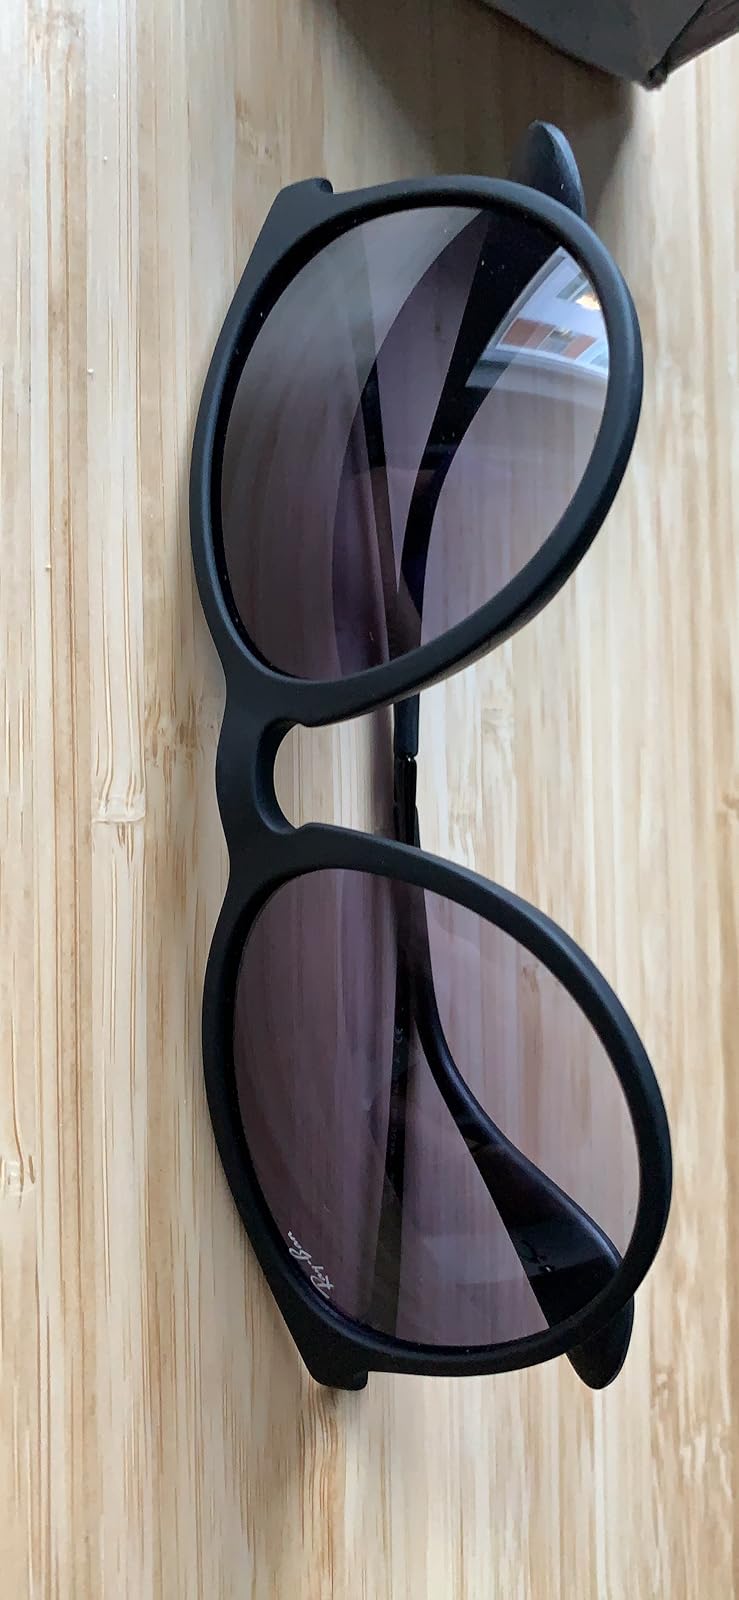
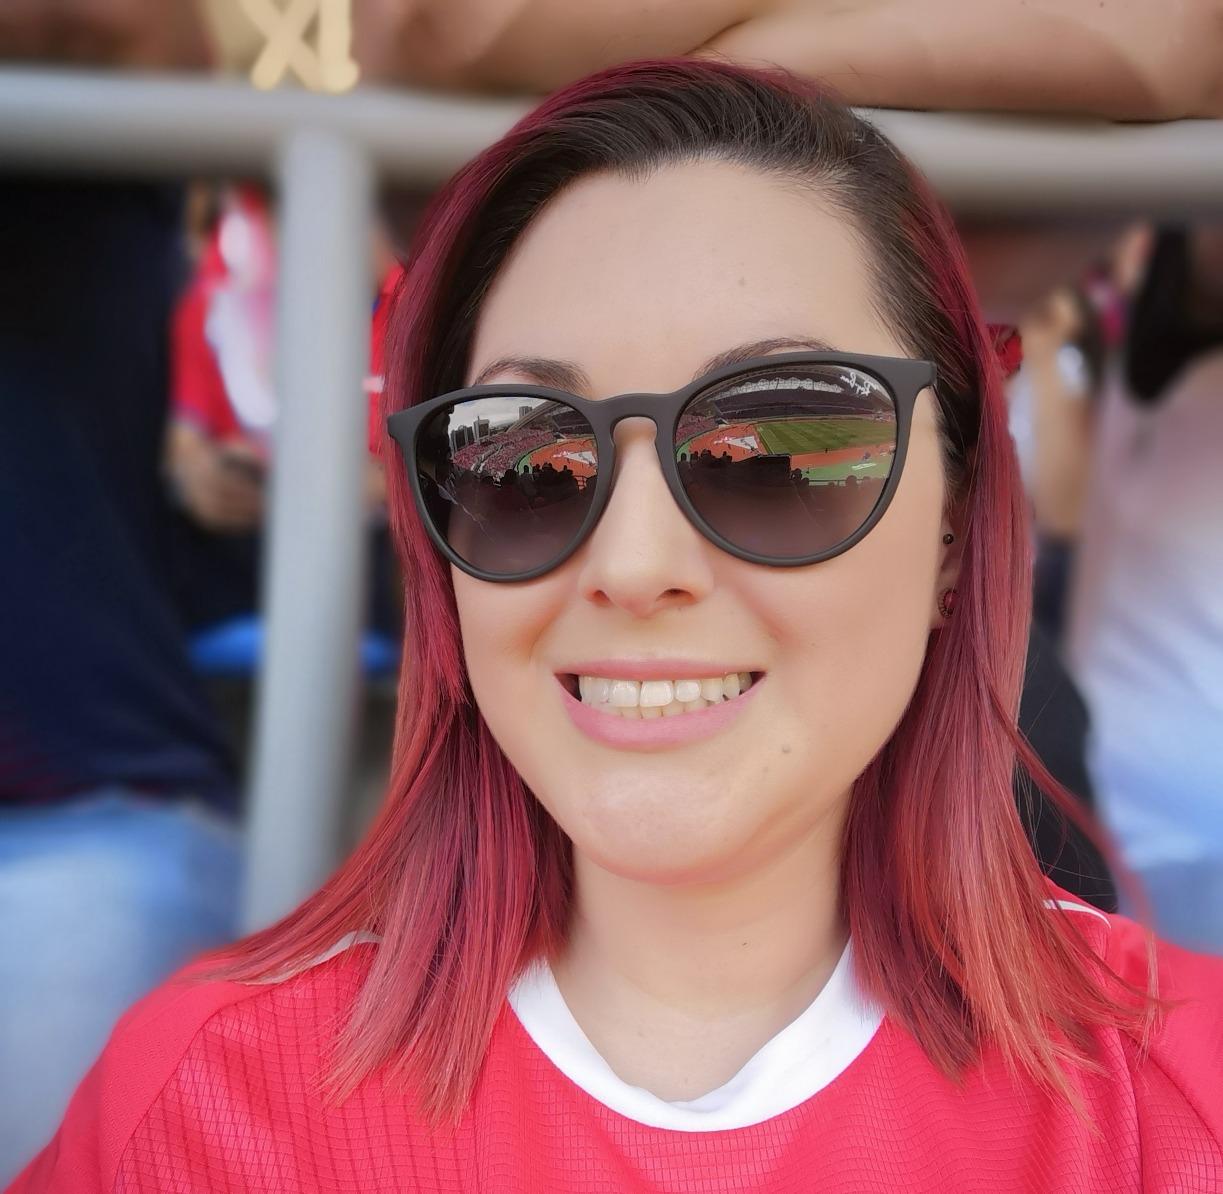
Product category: accessories_sunglasses
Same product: yes